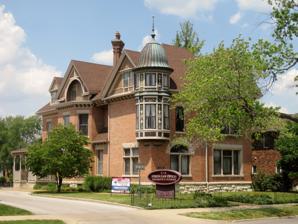
Building: Bressmer-Baker House
Country: United States of America
Year built: 1853
Historic house in Illinois, United States United States historic place Bressmer-Baker House U.S. National Register of Historic Places Show map of Illinois Show map of the United States Interactive map showing the location of Bressmer-Baker House Location 913 6th St., Springfield, Illinois Coordinates 39°47′32.17″N 89°38′54.49″W / 39.7922694°N 89.6484694°W / 39.7922694; -89.6484694 Area 0.5 acres (0.20 ha) Built 1853 ( 1853 ) Architect Dennis, Thomas; Shinn, Charles Wesley Architectural style Queen Anne NRHP reference No. 82002599 Added to NRHP June 29, 1982 The Bressmer-Baker House is a historic house located at 913 6th Street in Springfield , Illinois . Hiram Walker built the original house in 1853. Two years later, Walker sold the house to merchant John Bressmer, who commissioned architect Thomas Dennis to redesign it. After several changes in ownership, businessman William B. Baker purchased the house in 1889. Baker hired Charles Wesley Shinn to once again redesign the house; Shinn's Queen Anne design has survived through the present day. Shinn added the copper-domed turret which projects from the southeast corner of the house; the turret is the only one of its kind in Springfield. Other significant features of Shinn's design include the irregular plan, the assortment of exterior materials, the varied gables , and the tall chimneys. The house was added to the National Register of Historic Places on June 29, 1982. After having been used for law offices, it alongside surrounding properties are currently used as short-term rentals under the name The Bressmer . References